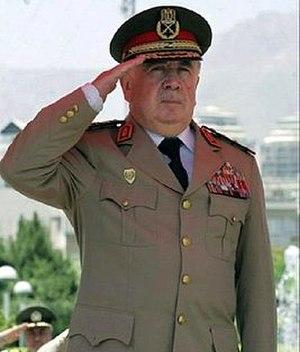
Hassan Ali Turkmani est un militaire et homme politique syrien.